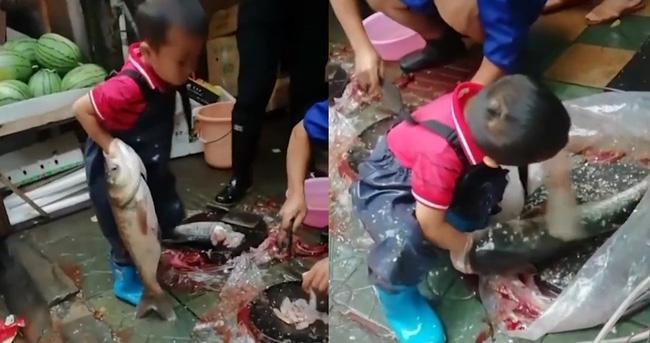
có một cậu bé mang đôi ủng xanh trong cả hai bức ảnh